Guru Angad

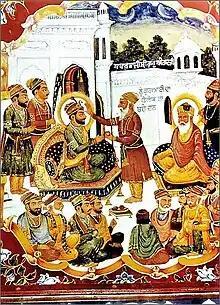
Gurgadi ceremony of Angad being proclaimed as the next guru. Fresco from Gurdwara Baba Atal, Amritsar.

Several stories in the Sikh tradition describe reasons why Lehna was chosen by Guru Nanak over his own sons as his choice of successor. One of these stories is about a jug which fell into mud, and Nanak asked his sons to pick it up. Nanak's sons would not pick it up because it was too dirty or menial a task. Then he asked Lehna, who however picked it out of the mud, washed it clean, and presented it to Nanak full of water. Lehna was selected as the successor of Guru Nanak on 14 June 1539 but his formal installation ceremony occurred later that year on 7 September 1539. Nanak touched him and renamed him Angad (from "Ang", or part of the body) and named him as his successor and the second Guru on 7 September 1539.